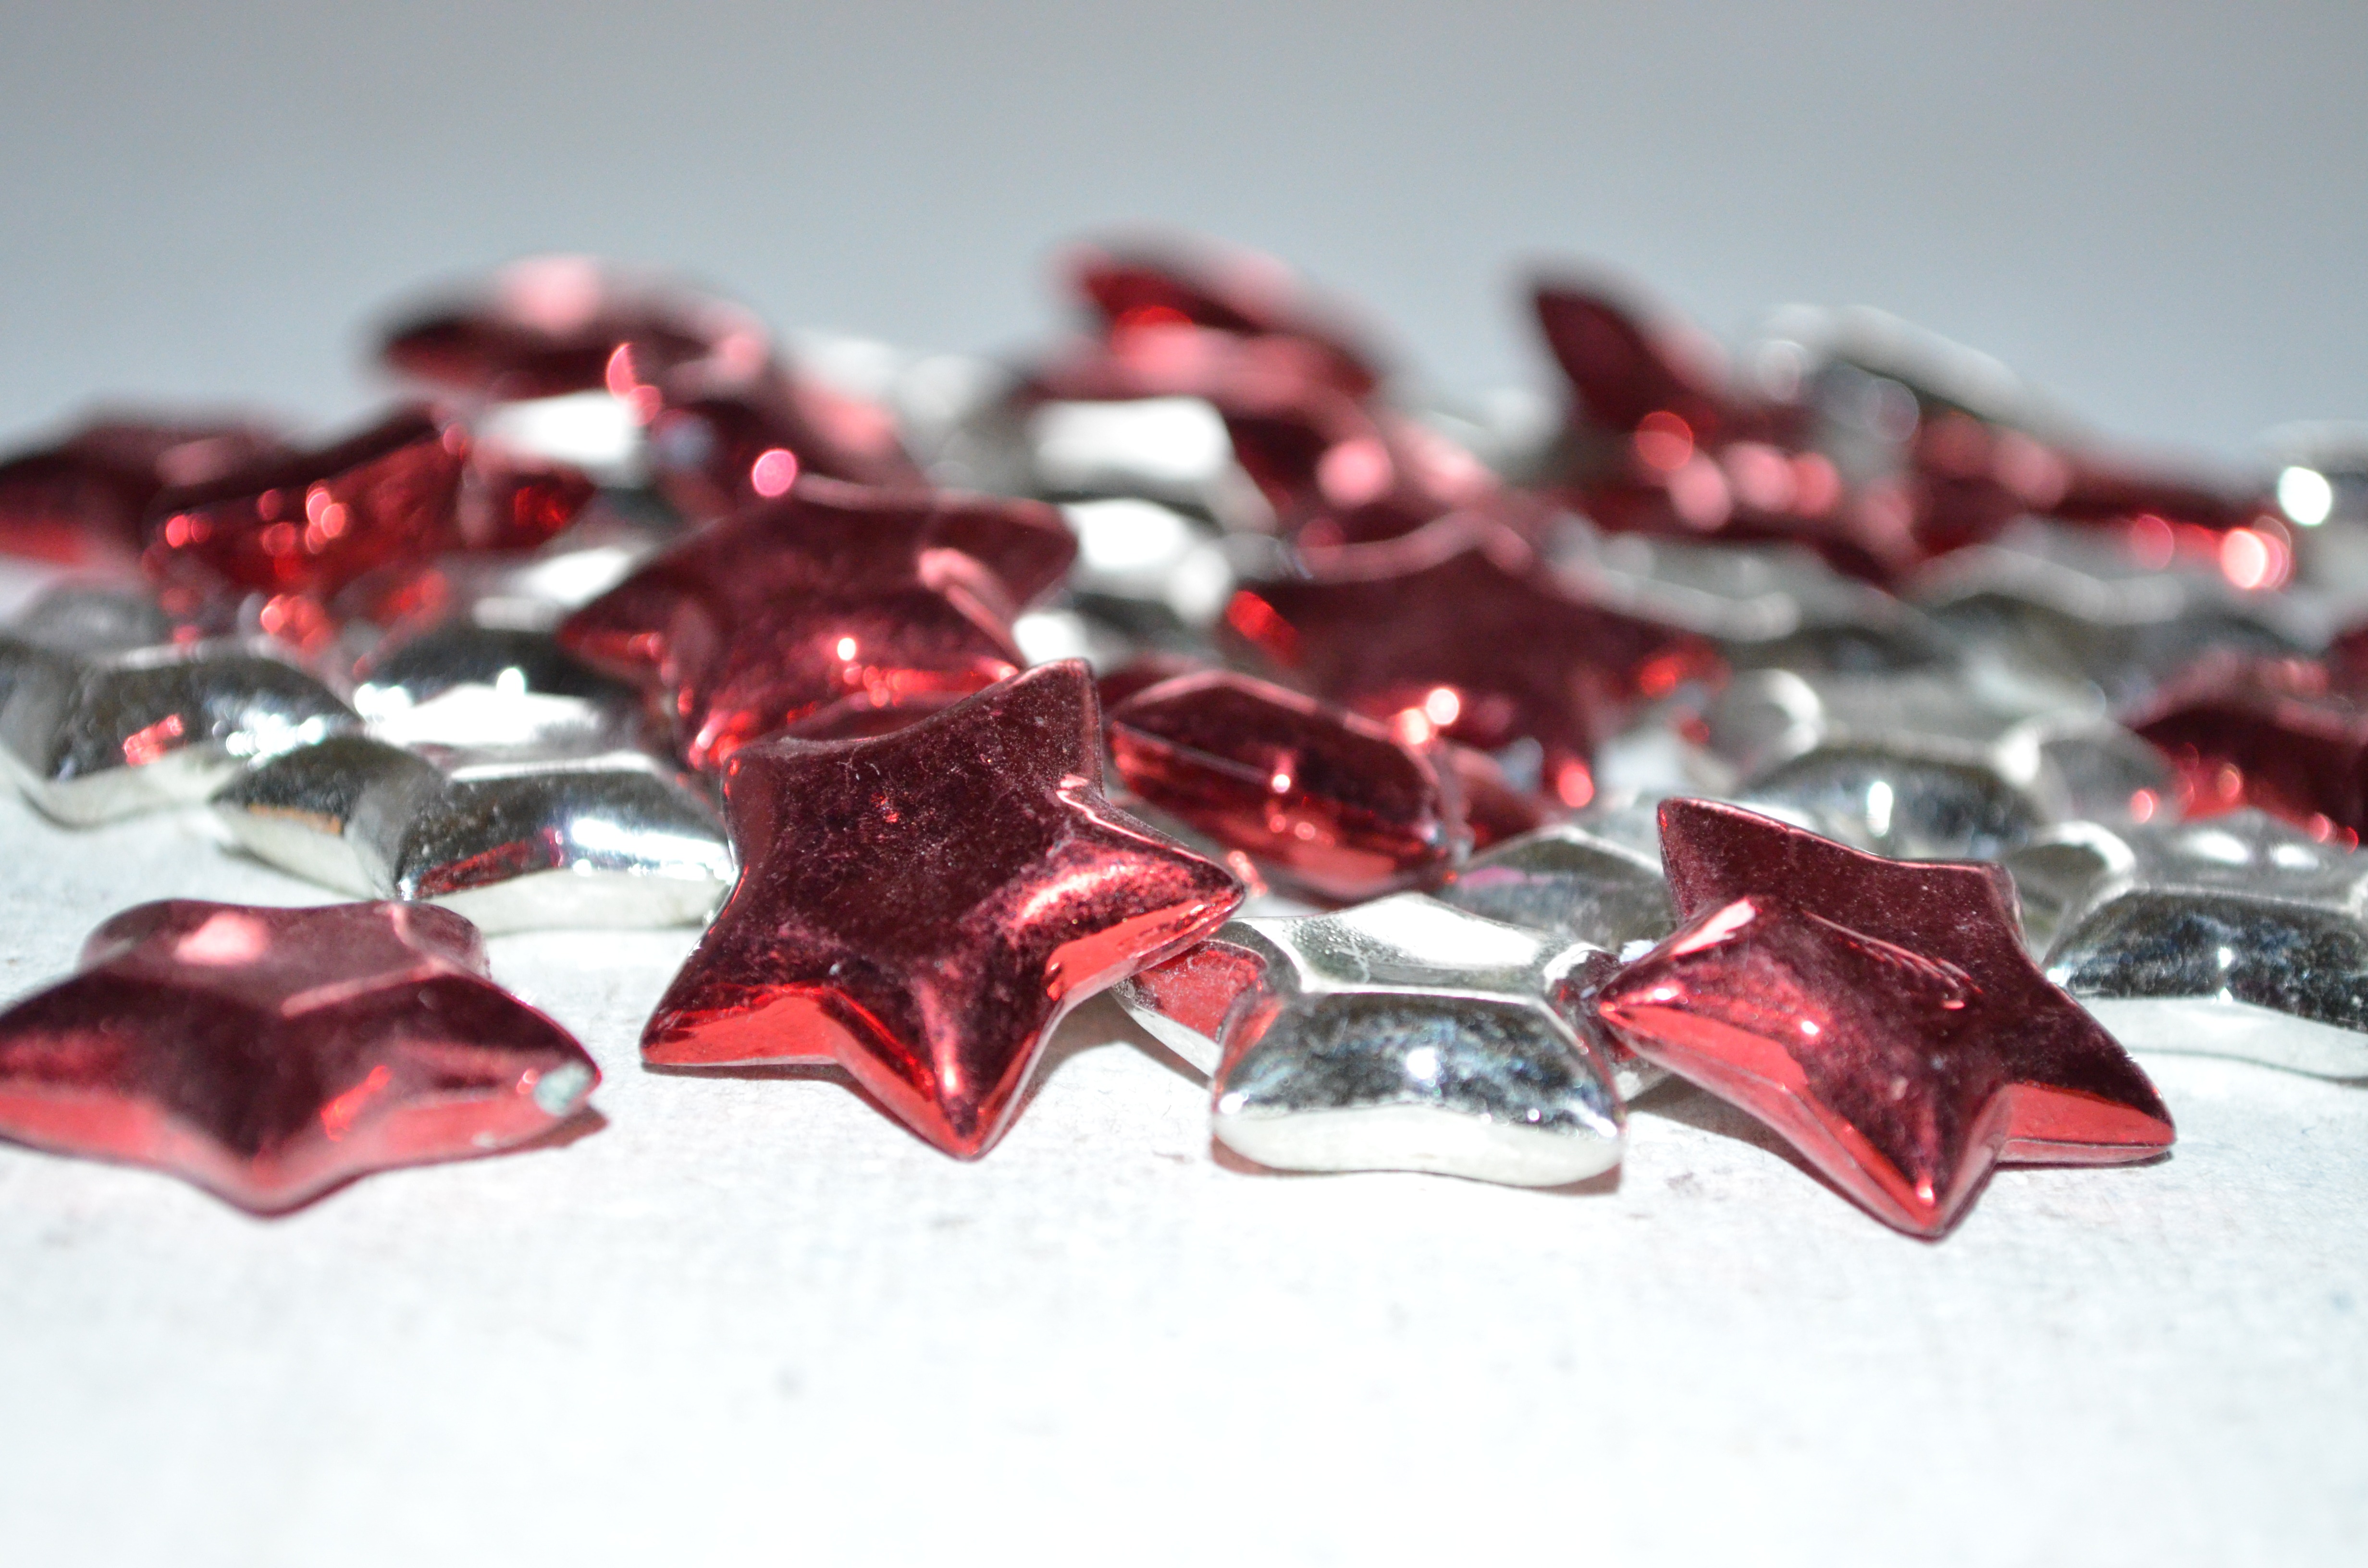
star, petal, heart, red, bead, jewellery, art, mosaic, crystal, gemstone, colorful stone, fashion accessory